Muriel Gahan

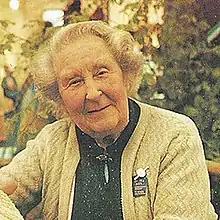
fair use image

Muriel Françoise Gahan (27 October 1897 – 12 July 1995) was an Irish rural campaigner and a promoter of traditional crafts and of the cooperative movement. She commissioned the first adult Aran jumper, launched the Irish Homespun Society and helped lead the Irish Country Markets co-operative for decades. A founding member of Ireland's Arts Council, Gahan played significant roles in the Irish Countrywomen's Association and other bodies. She was the first female vice-president of the Royal Dublin Society and received an honorary doctorate from Trinity College Dublin and the Plunkett Award for Cooperative Endeavour.